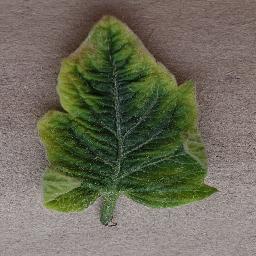
Label: Tomato___Tomato_Yellow_Leaf_Curl_Virus